Claude H. Organ

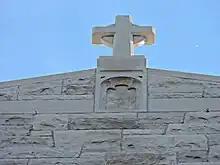
The Indiana limestone facade of Xavier University of Louisiana, a historically Black Catholic university in New Orleans.

From 1957 to 1959, Organ served as a Lieutenant Commander in the United States Navy Medical Corps (MC), assigned to Camp Pendleton during his active duty years. He was among a dozen African American physicians commissioned as medical officers in the Navy during the post–World War II era, a time when racial integration in the military was still emerging in practice despite being mandated by Executive Order 9981 in 1948.